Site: brandenburg
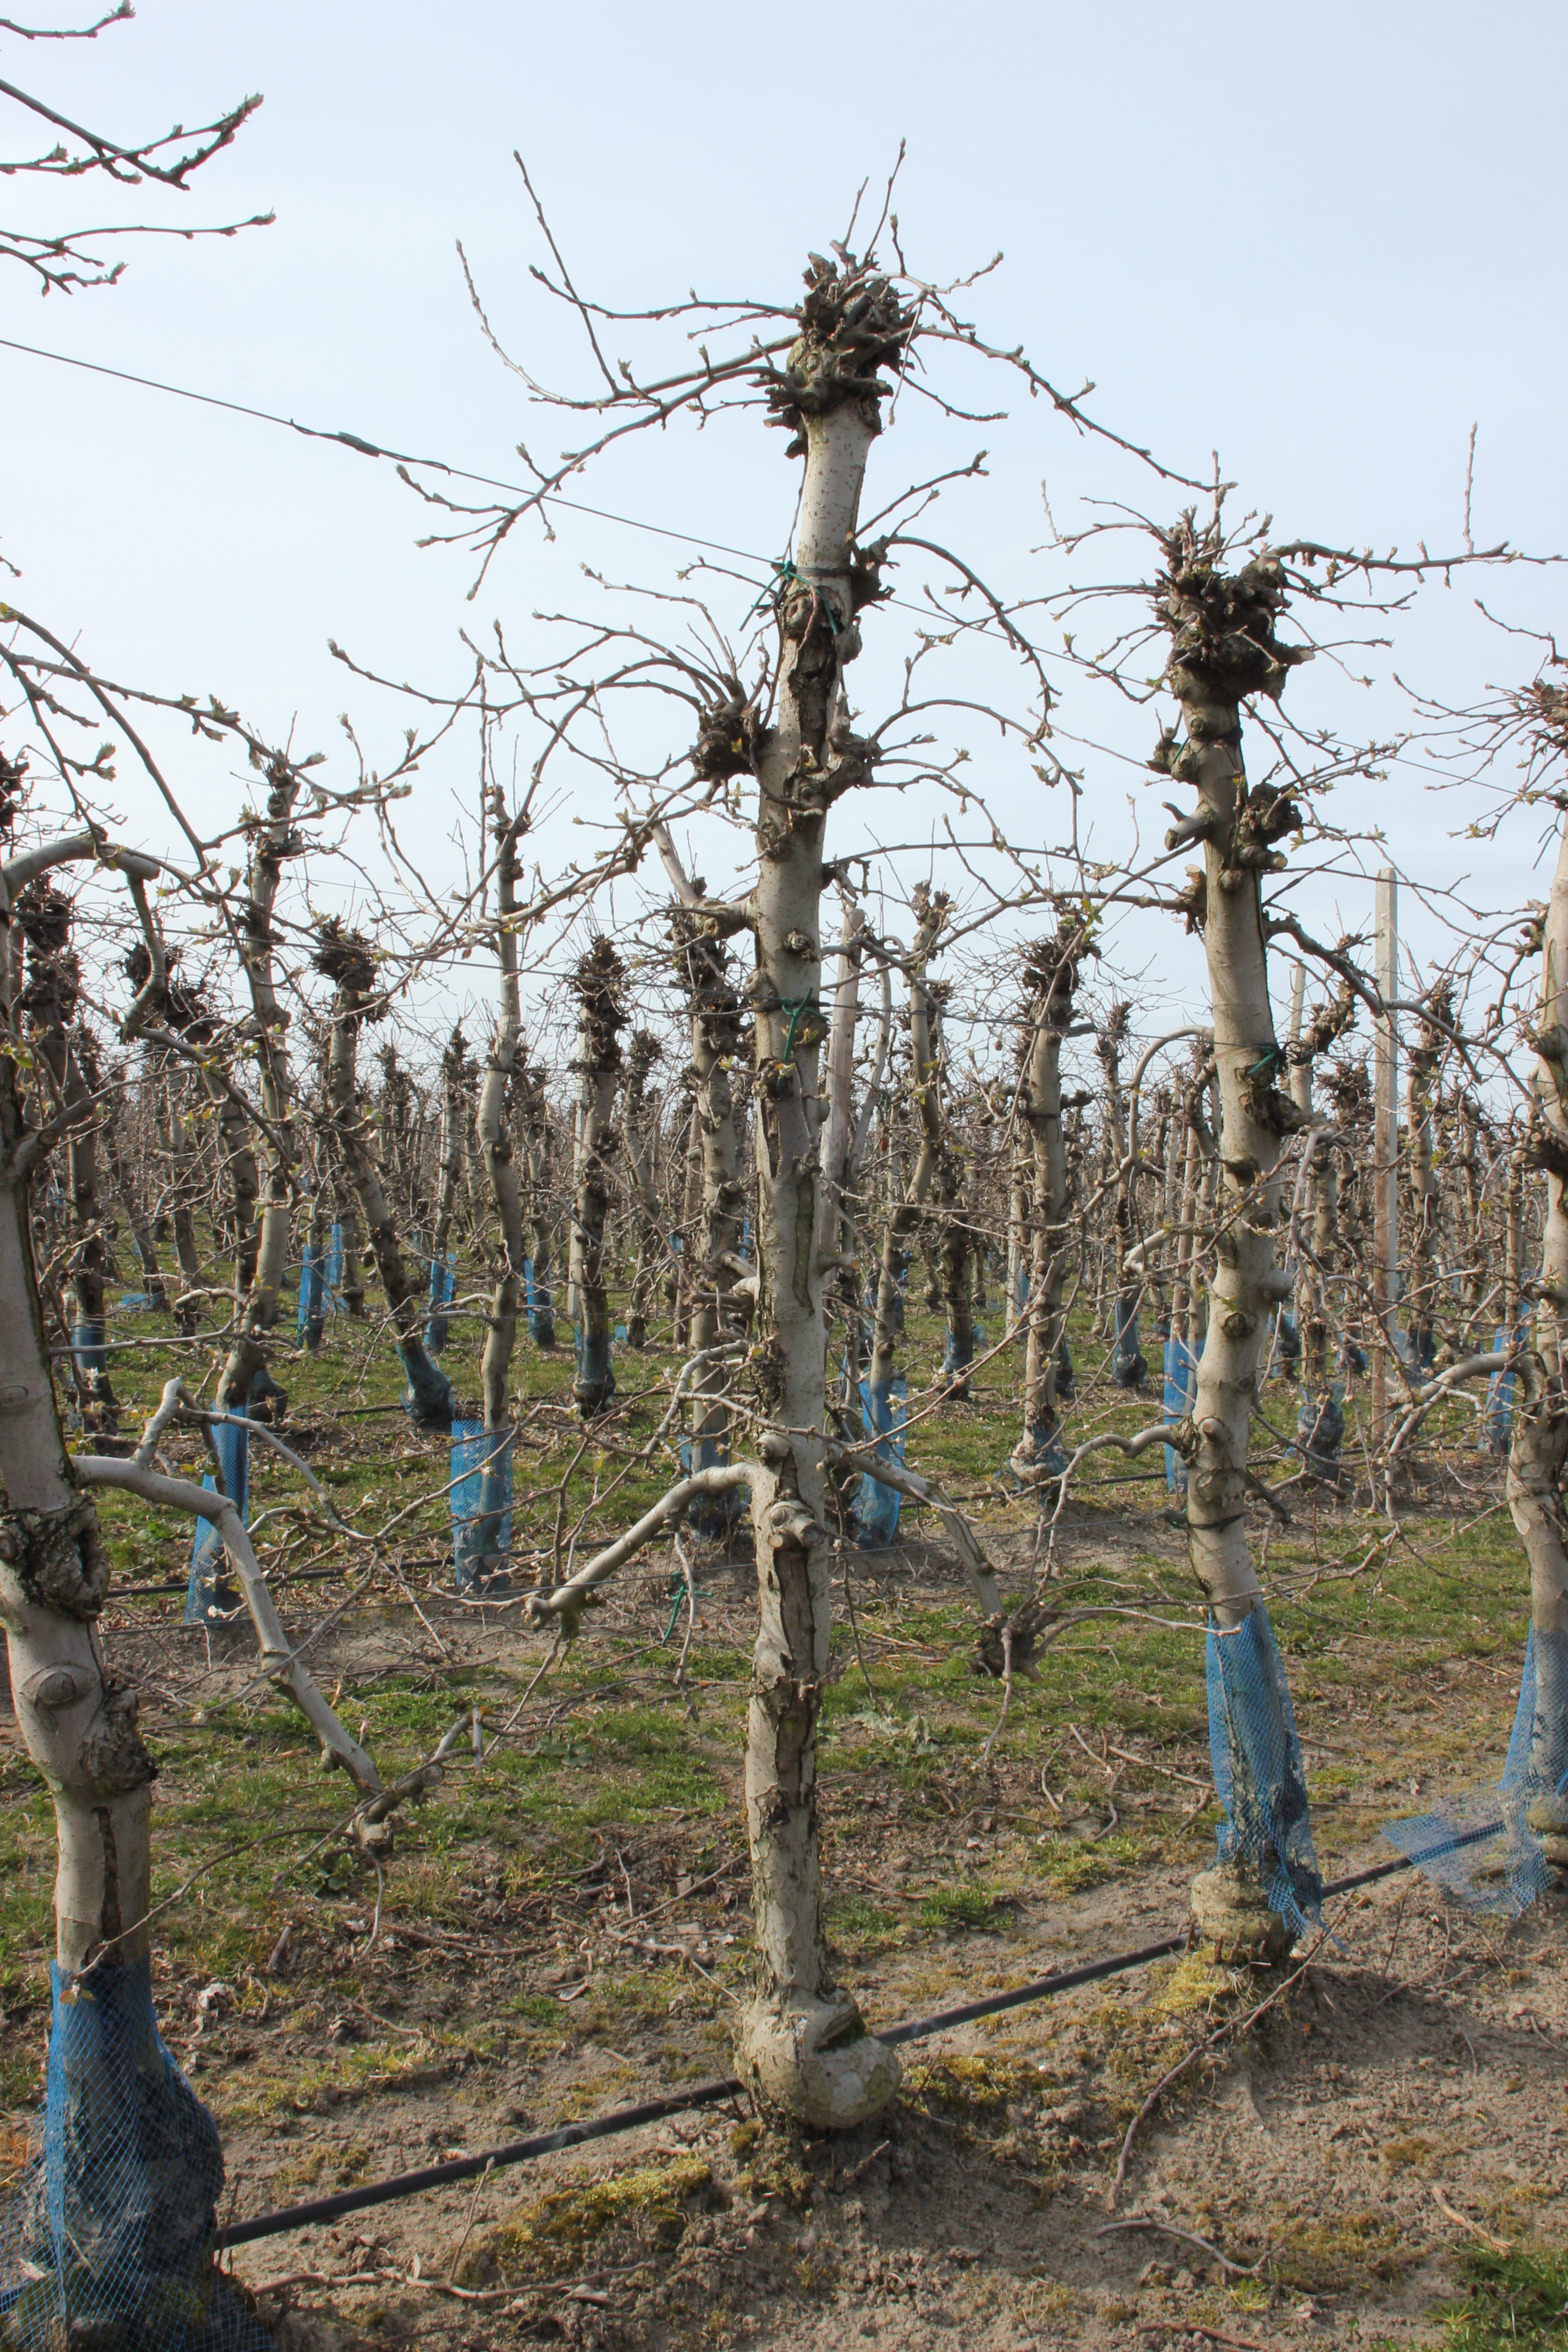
Growth stage (BBCH 54): Inflorescence emergence